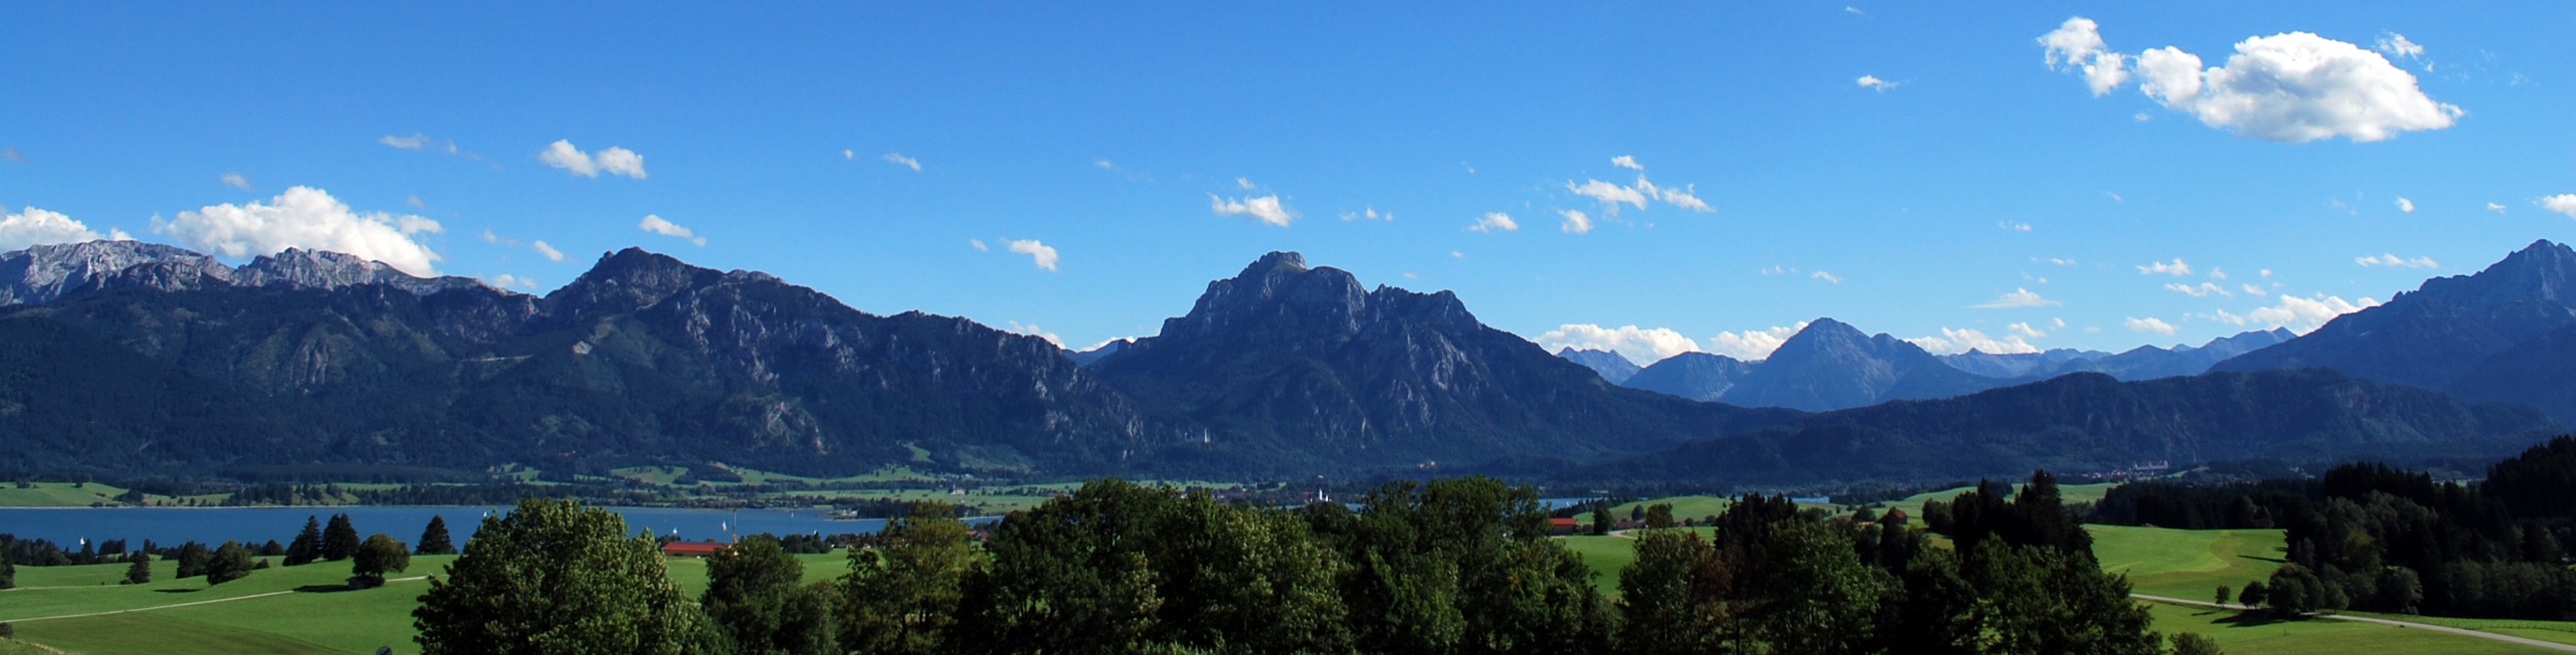
mountain, meadow, valley, mountain range, panorama, national park, ridge, massif, alps, grassland, infant, plateau, ecosystem, landform, allg u alps, lake forggensee, geographical feature, mountainous landforms, panorama royal angle, ammergau